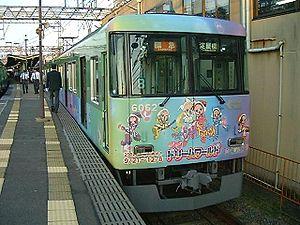
Magical DoReMi, parfois typographiée Magical Dorémi, originellement connue sous Ojamajo Doremi, est une série d'animation japonaise, initialement diffusée entre le 7 février 1999 et le 26 janvier 2003 sur les chaînes TV Asahi et TV Tokyo. Produite par Toei Animation, Asahi Broadcasting Corporation, et Sony Pictures Entertainment, la série se compose d'un total de deux cent un épisodes répartis sur quatre saisons. Les médias dérivés de la série incluent mangas, OAV, et autres produits dérivés comme les jouets et figurines.